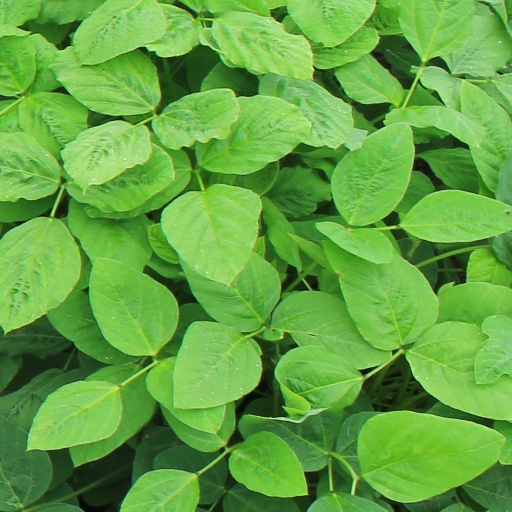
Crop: soybean